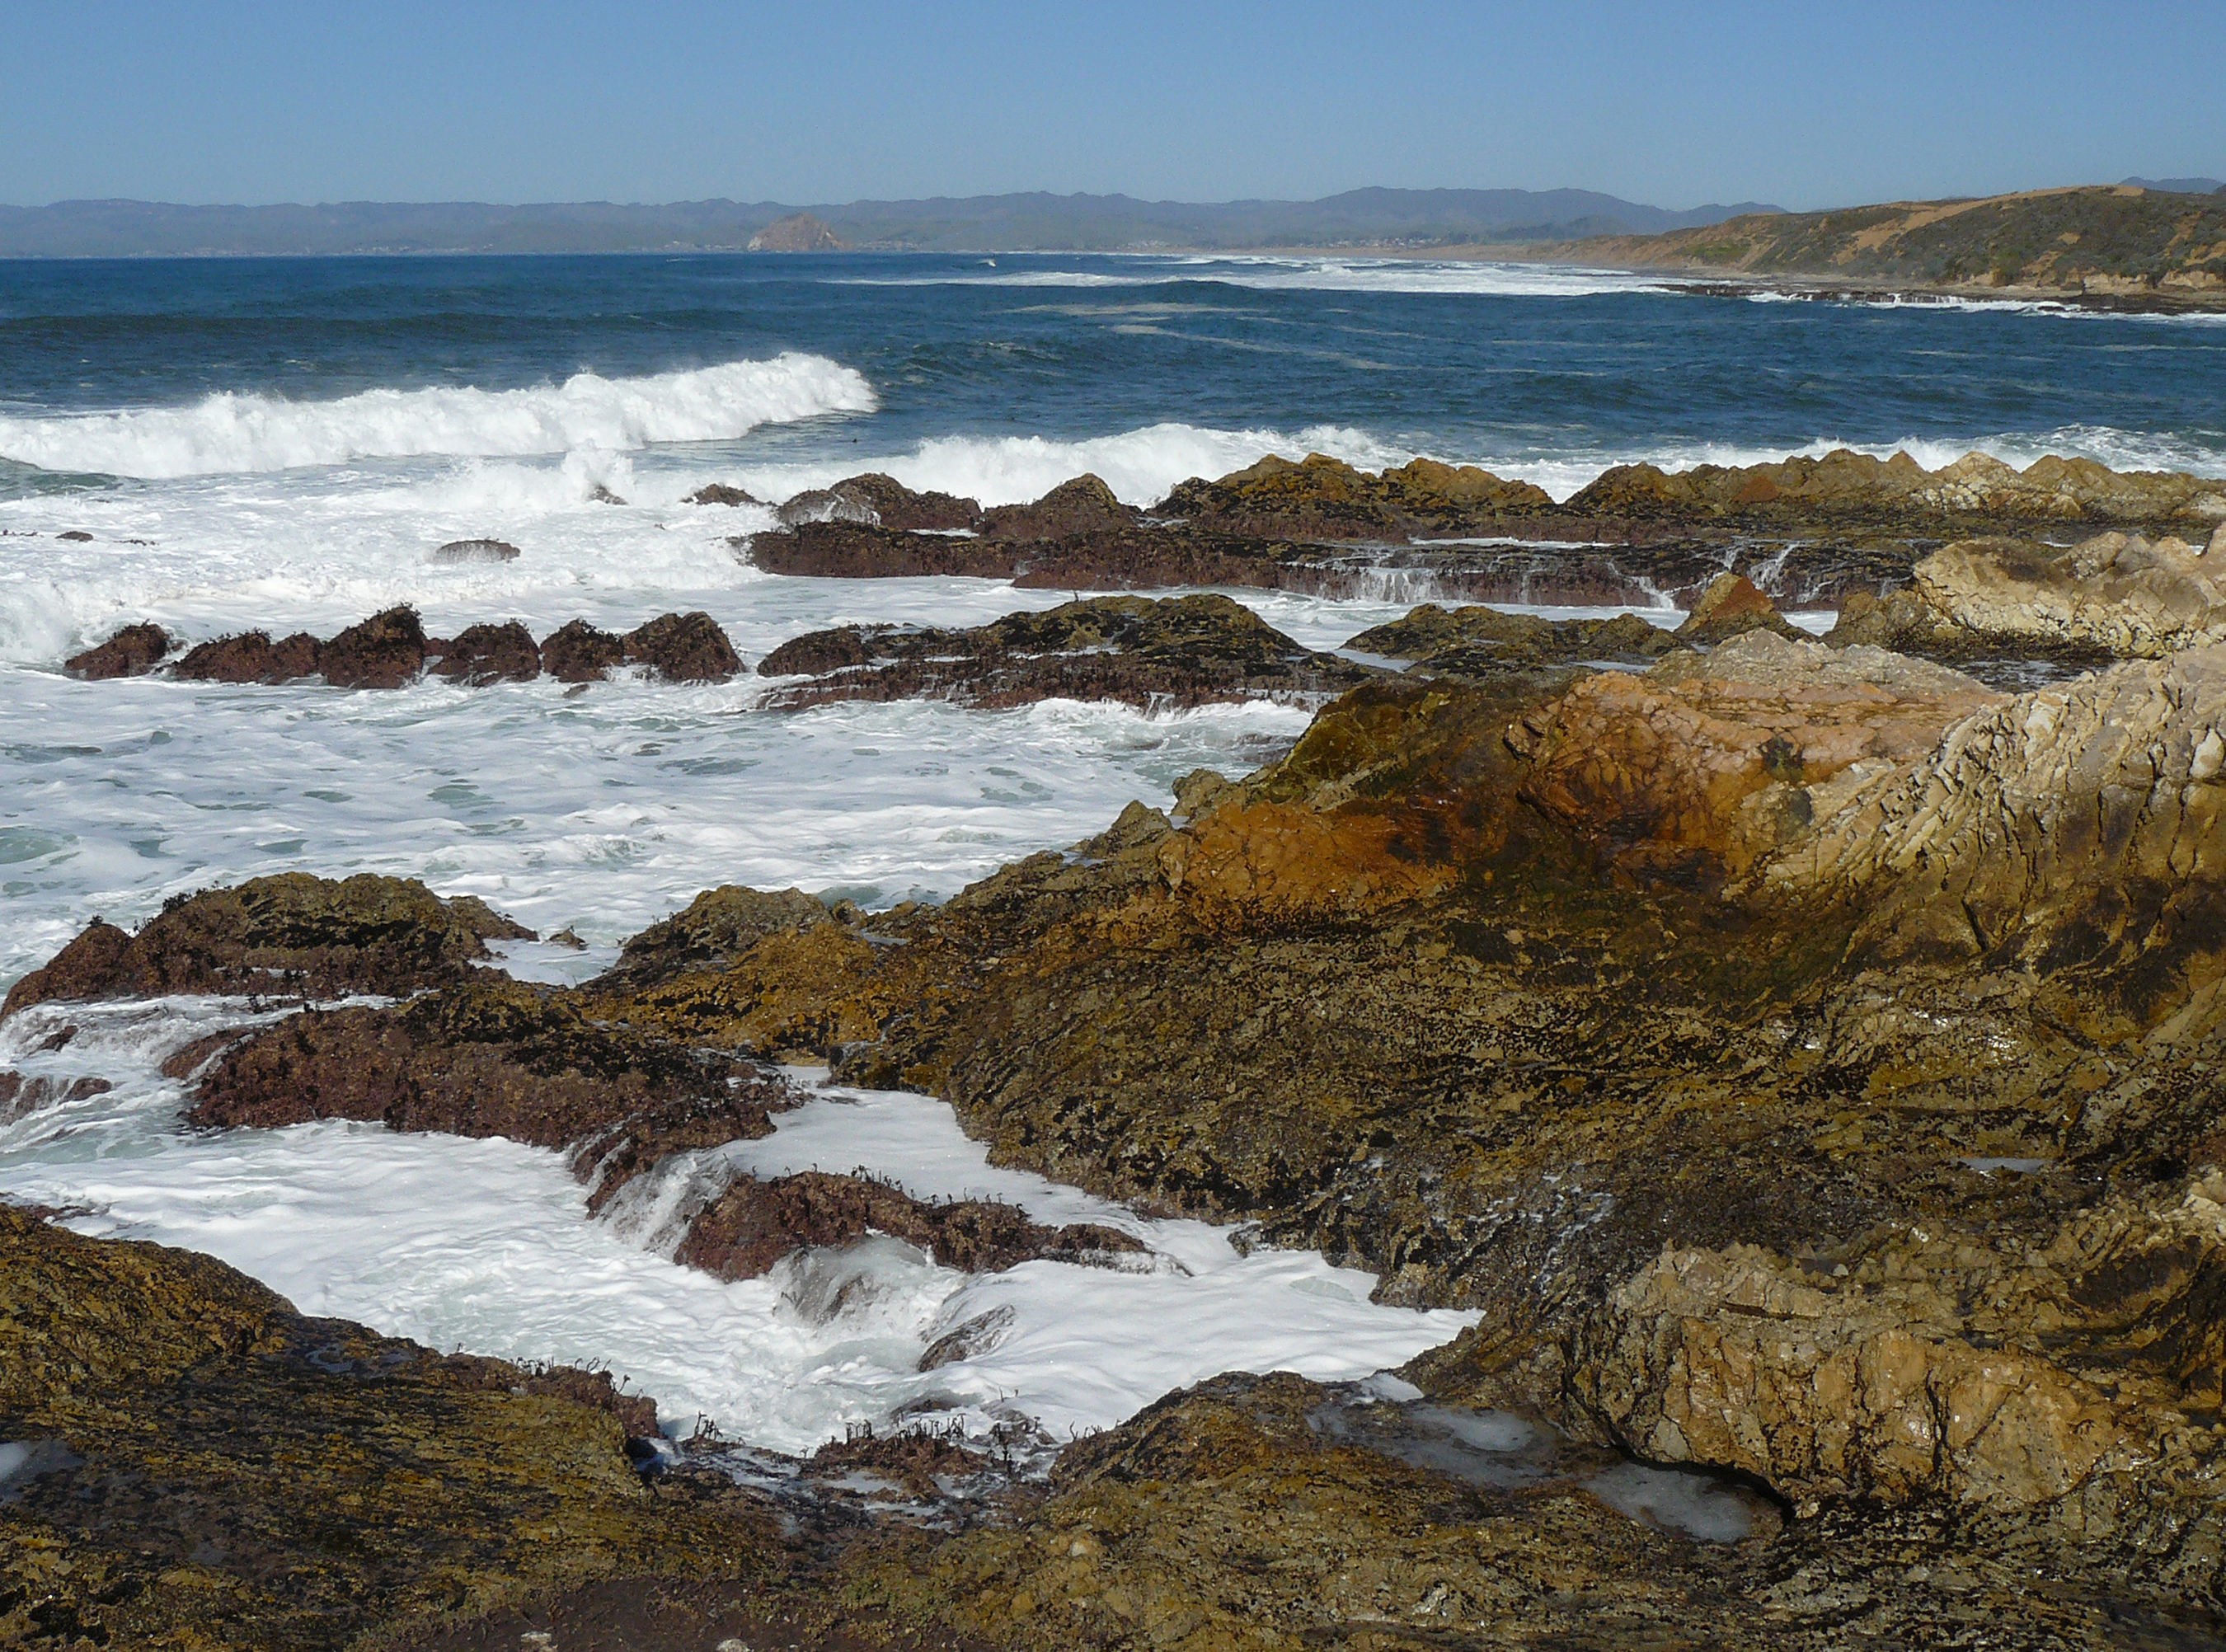
beach, landscape, sea, coast, water, rock, ocean, shore, wave, formation, cliff, cove, scenic, park, bay, terrain, material, body of water, de, geology, state, habitat, parks, loch, oro, miguelitoshale, califstateparks, montanadeorostatepark, montana, cape, landform, seascapenature, tide pool, natural environment, geographical feature, wind wave